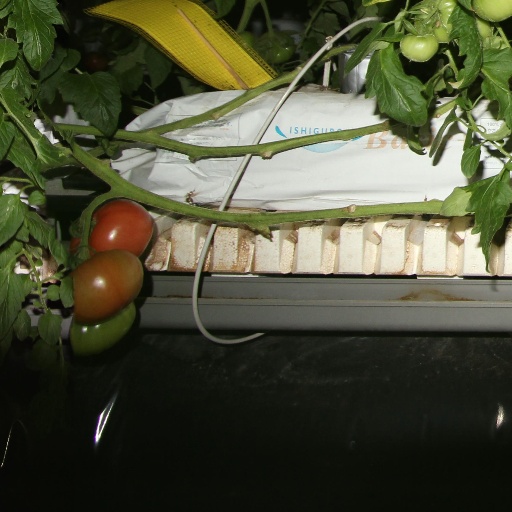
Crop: tomato